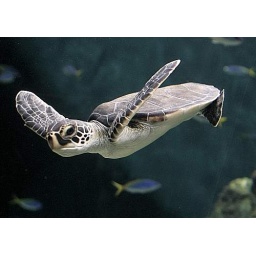
A green sea turtle swims at the Tokyo Sea Life Park in Tokyo June 3, 2007.  REUTERS/Toru Hanai (JAPAN)